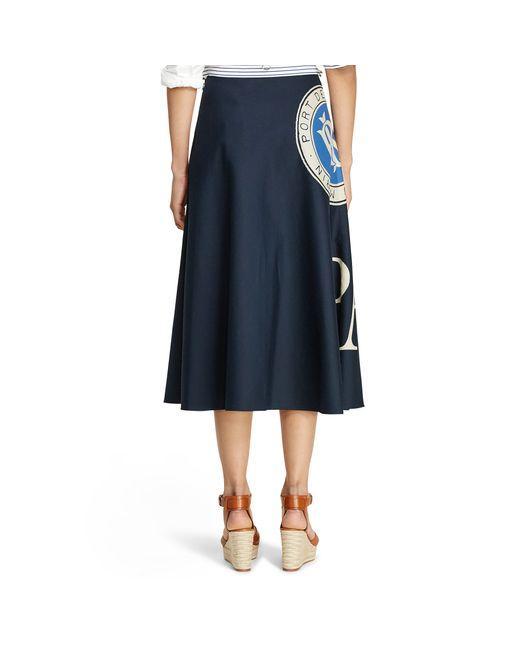
Bedruckter lila Loose Fit Rock für Damen